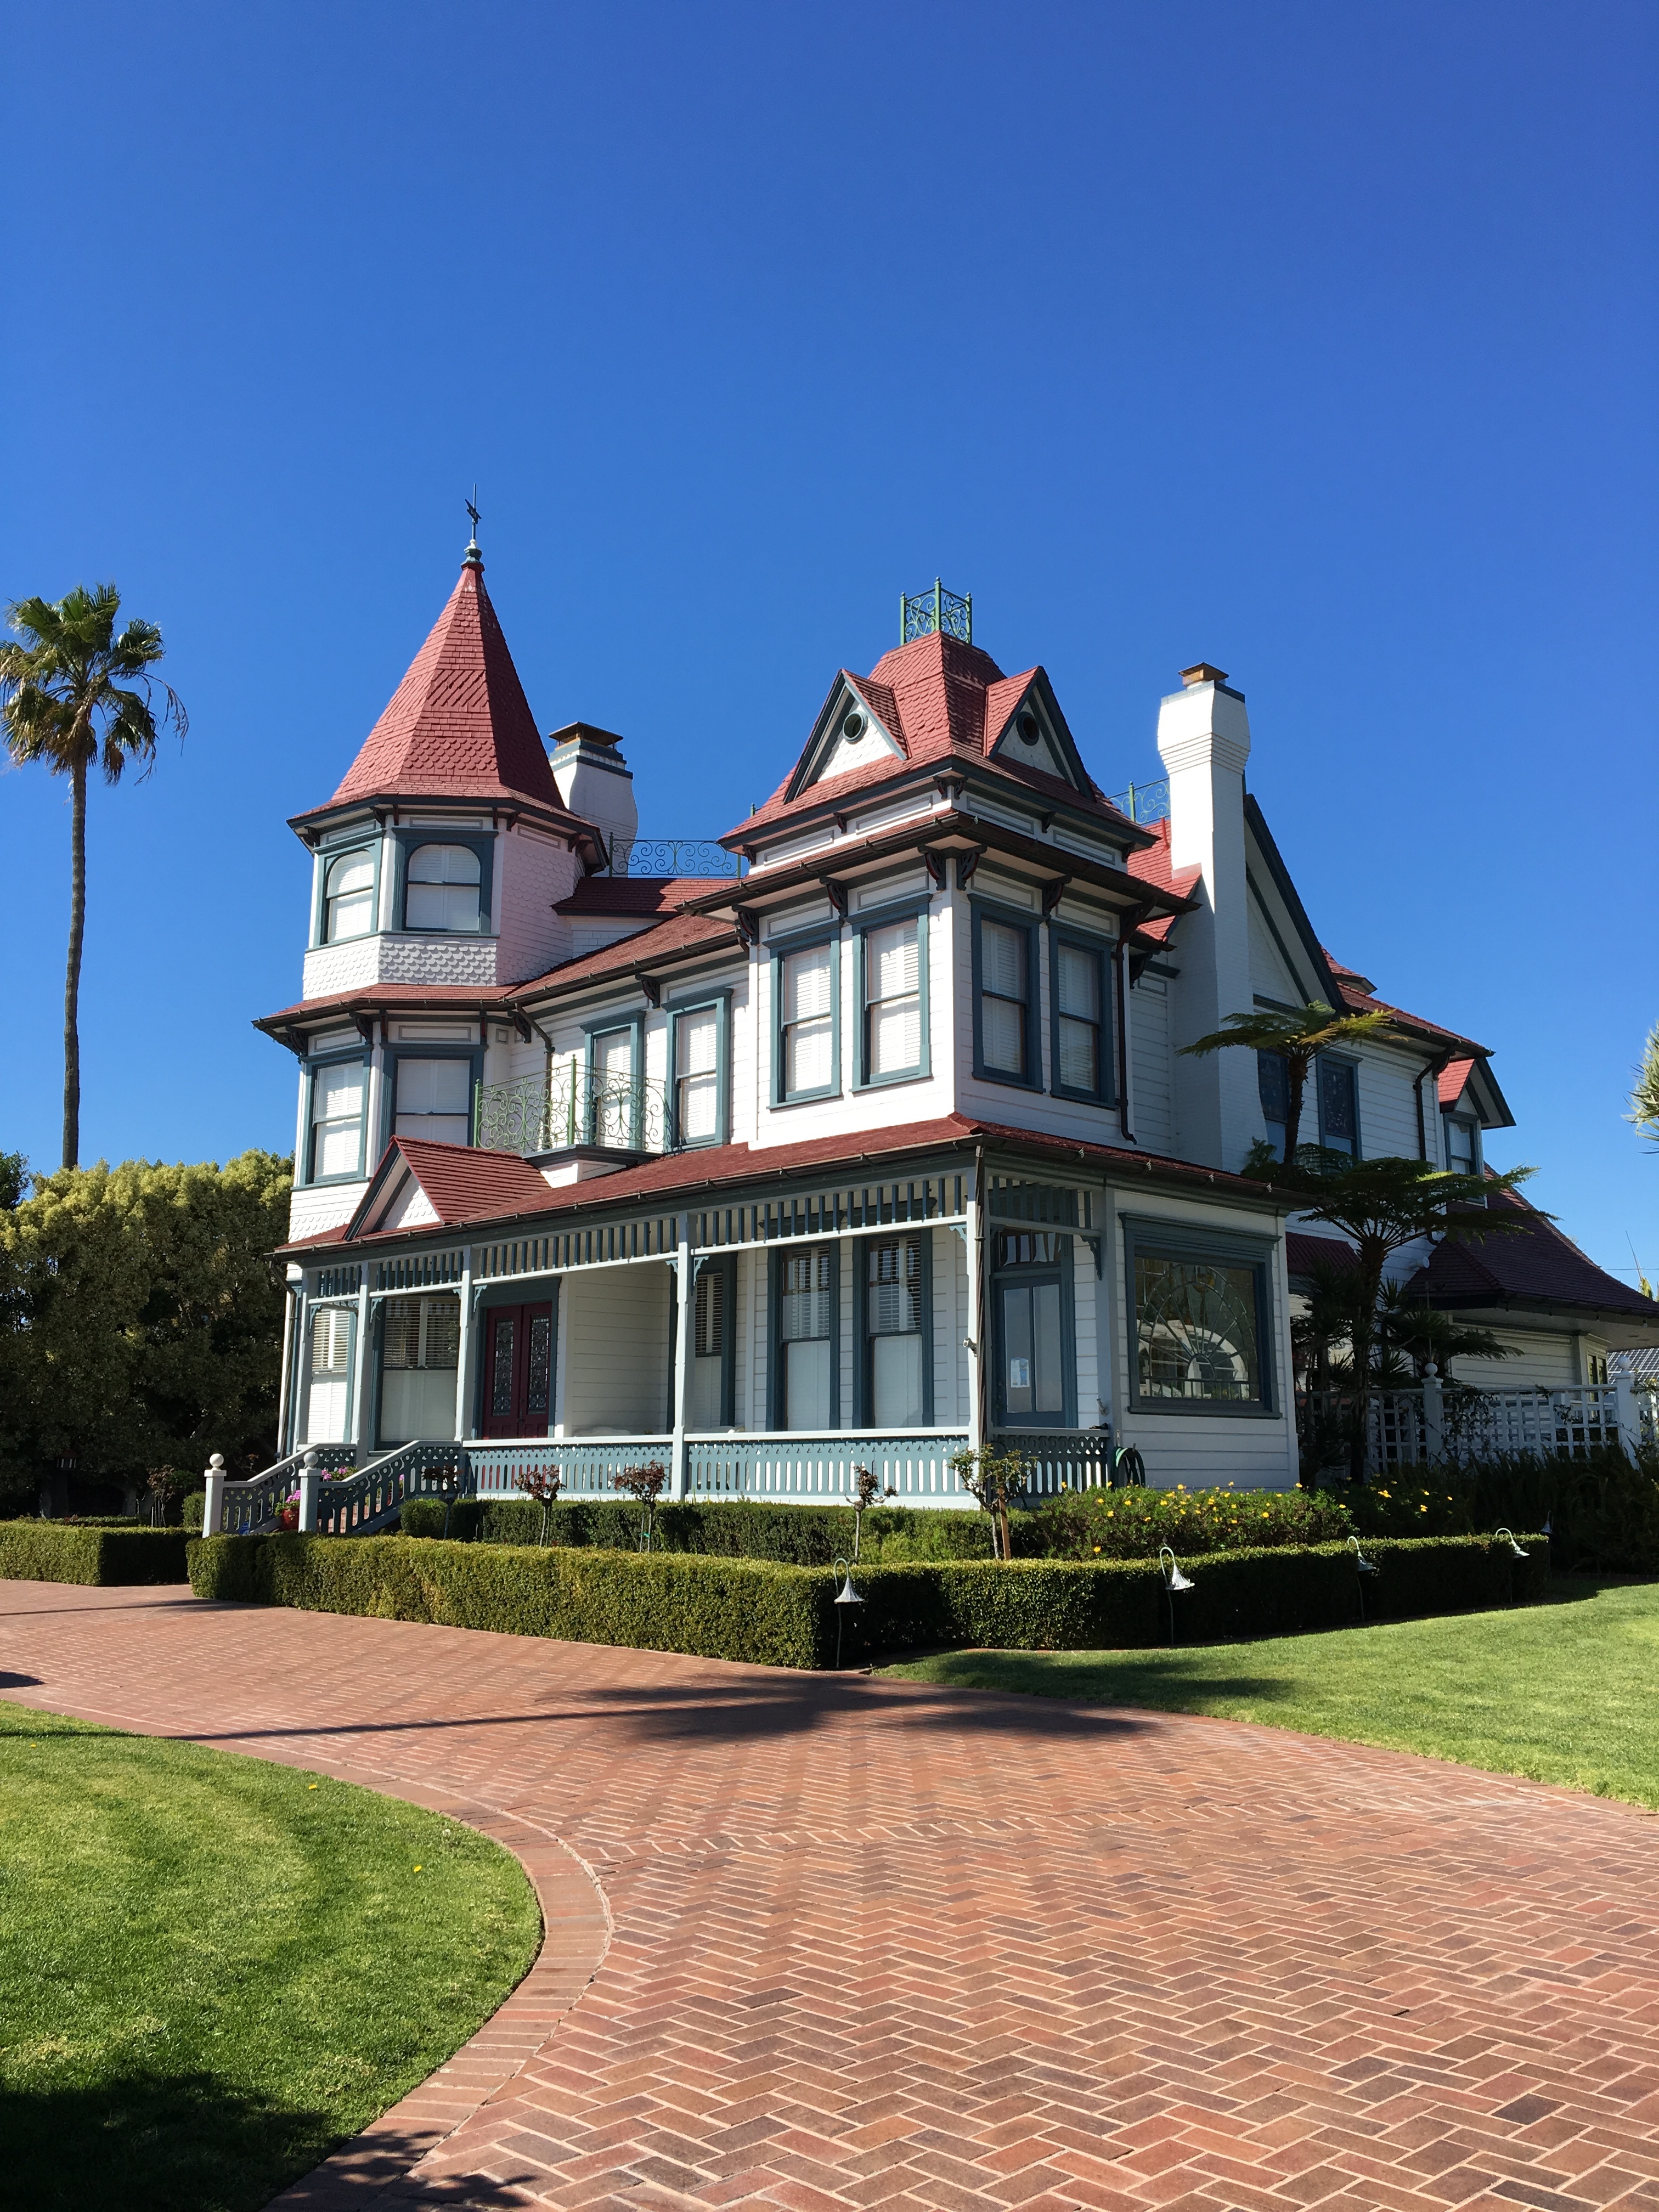
mansion, house, building, chateau, home, suburb, cottage, facade, property, farmhouse, estate, manor house, residential area